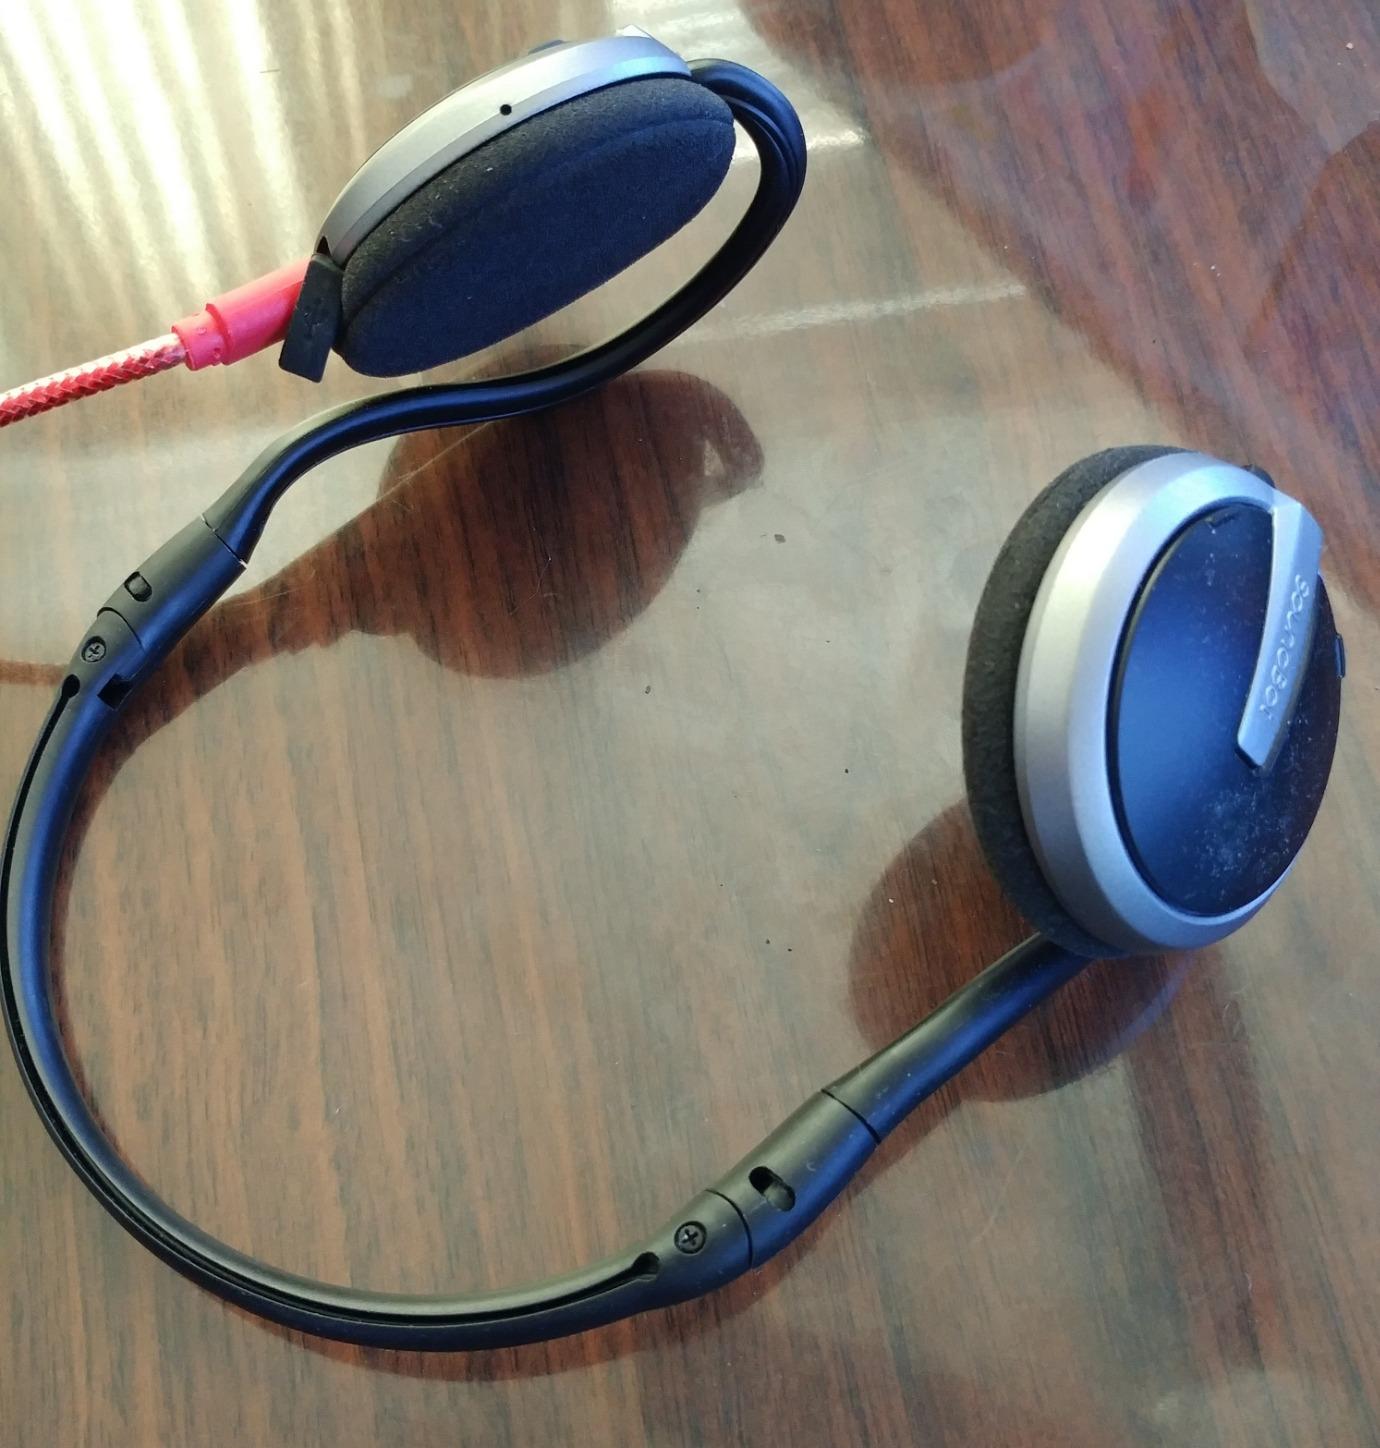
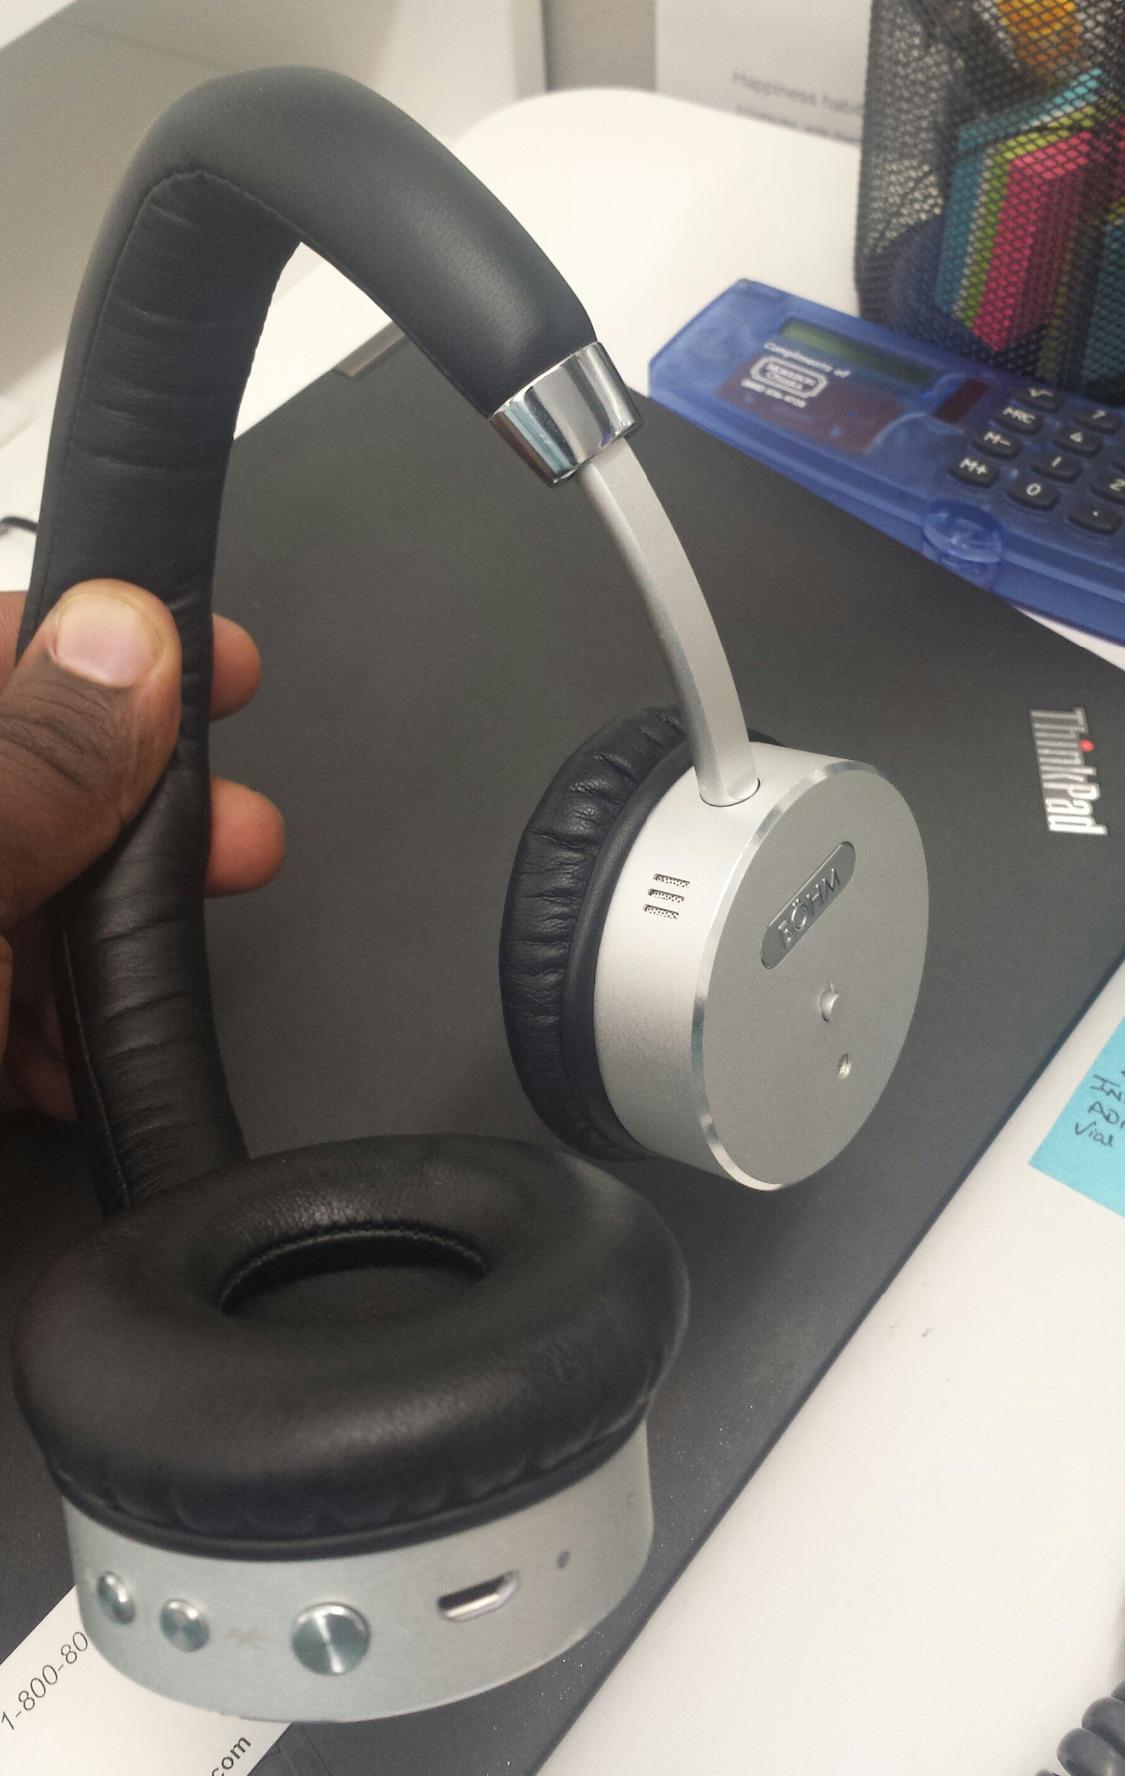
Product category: headphones
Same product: no